Nan Blair

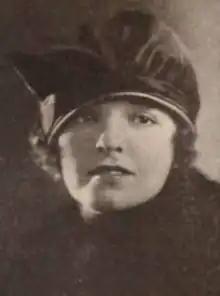
Nan Blair, from a 1919 publication

Nan Blair (September 28, 1891 – August 15, 1944), born Clyte Cosper, was an American screenwriter and literary agent active primarily during Hollywood's silent era.